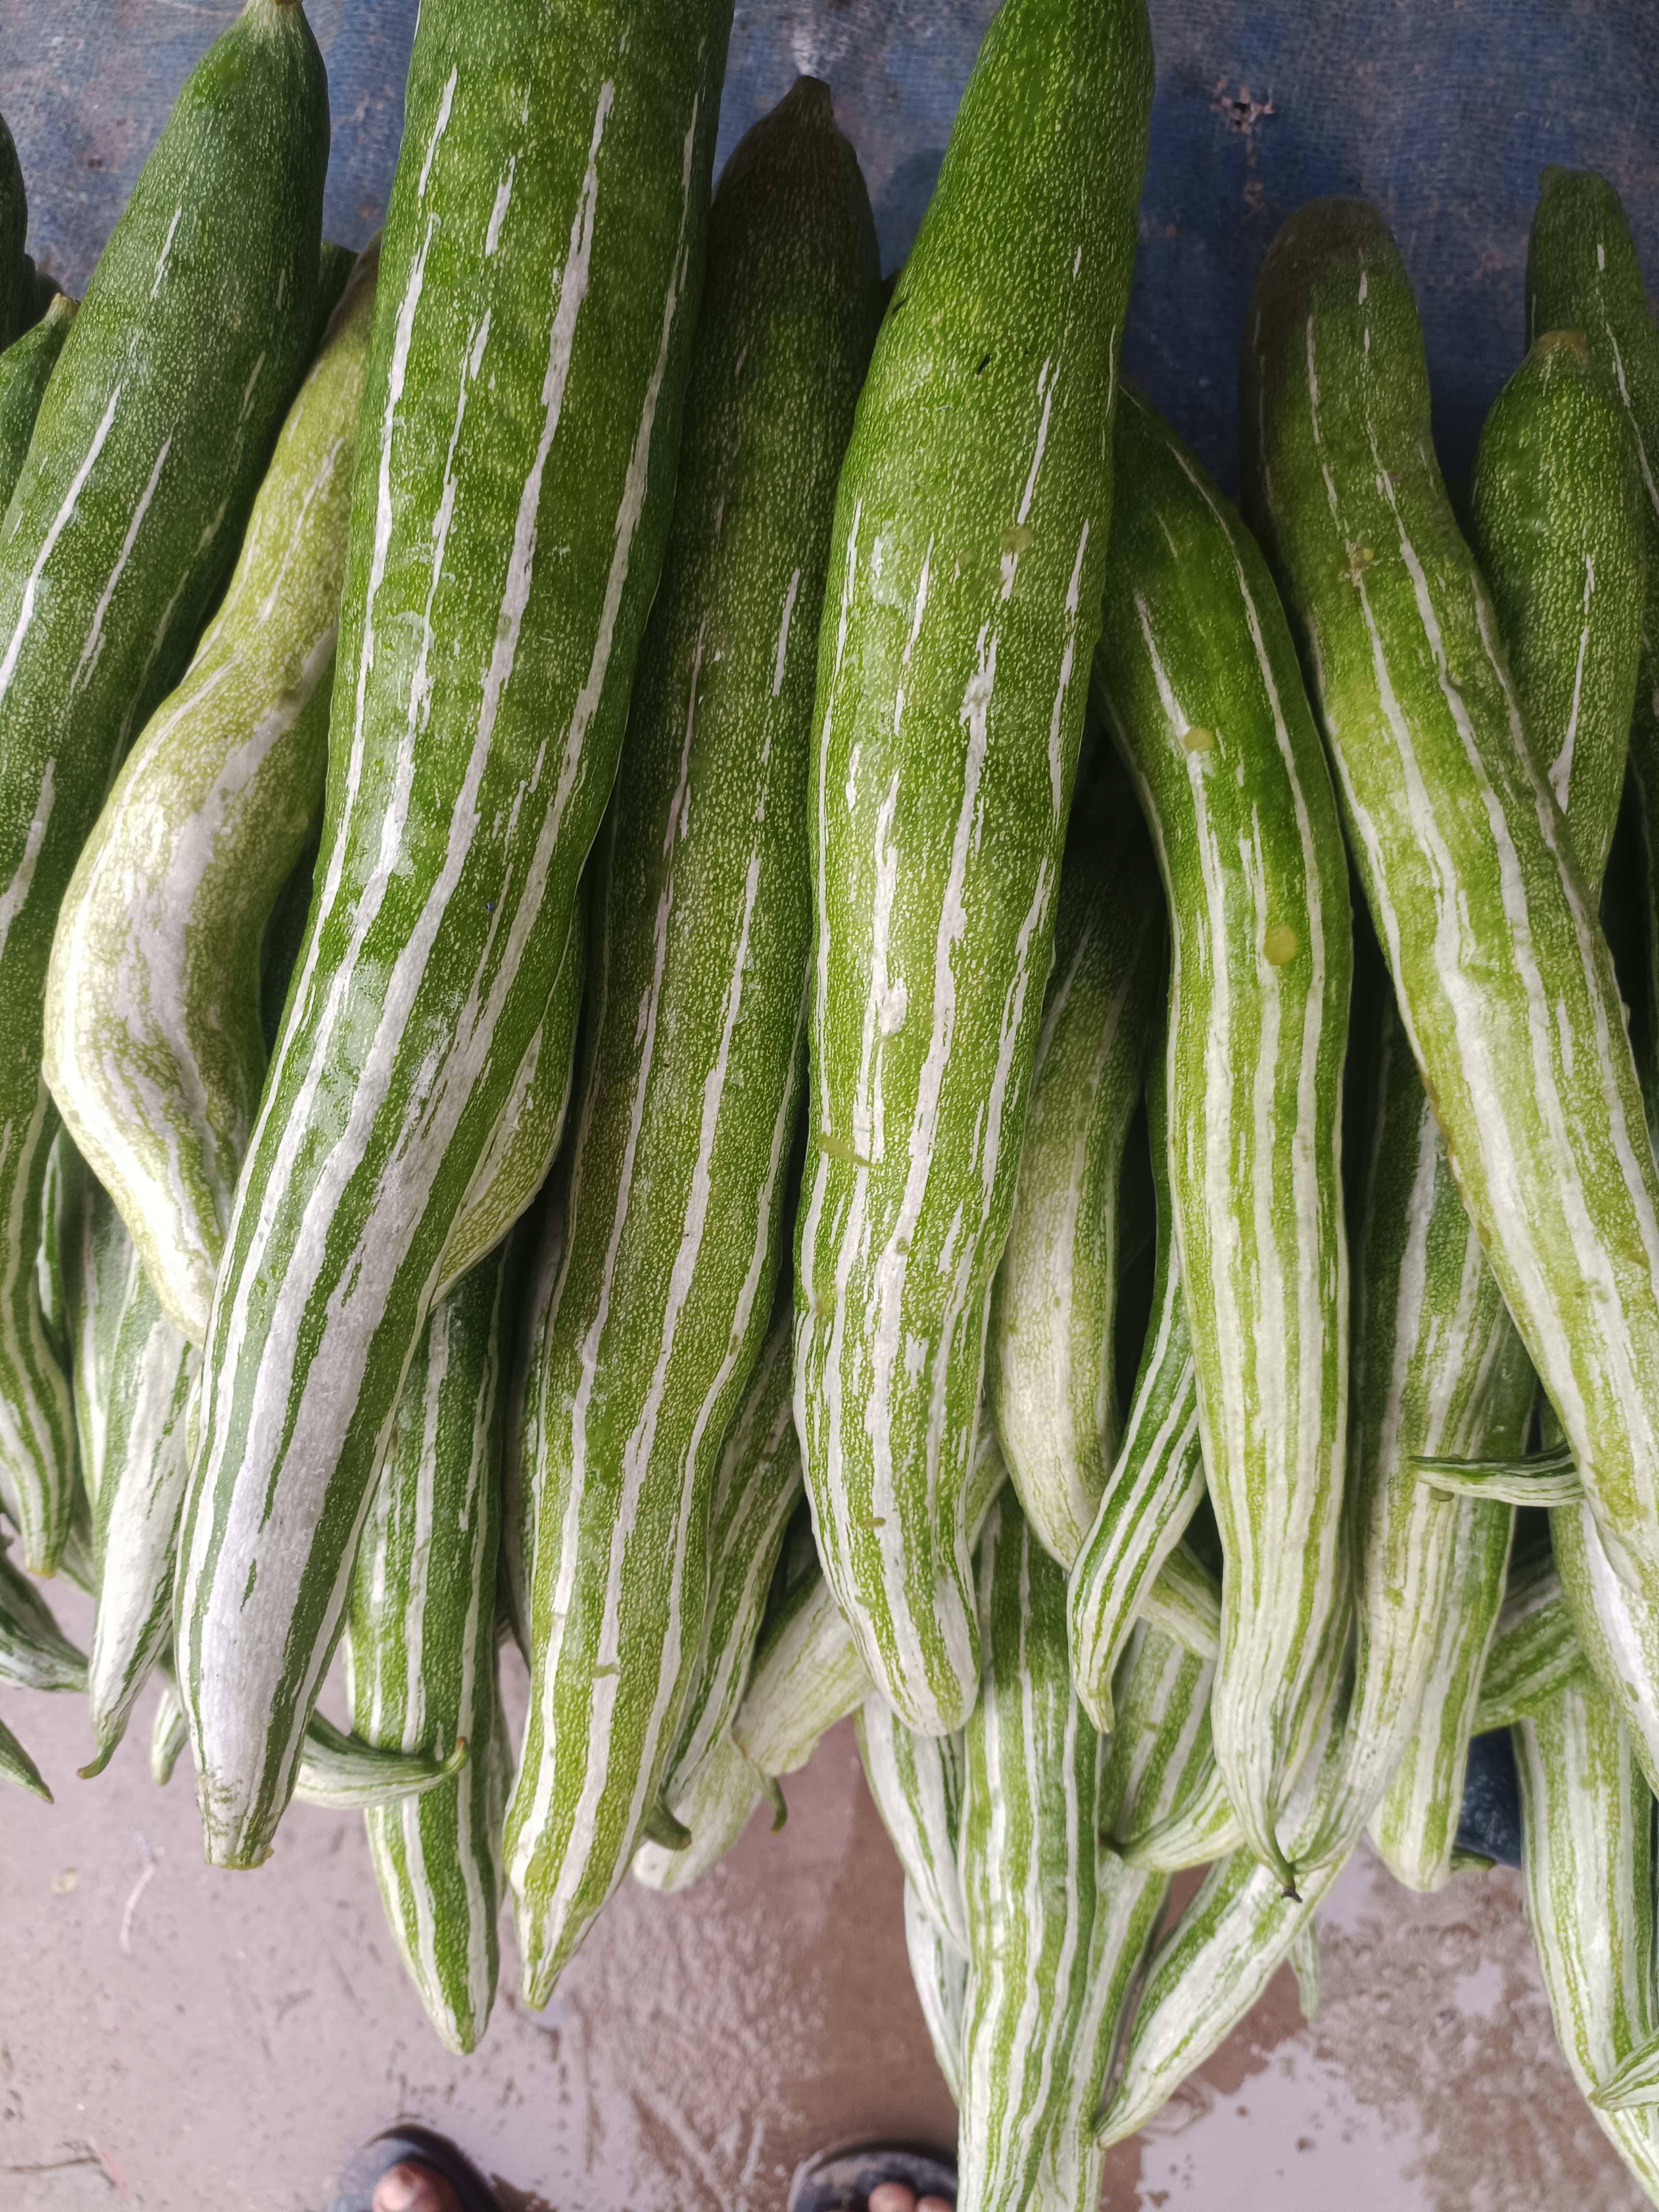
Label: Trichosanthes cucumerina